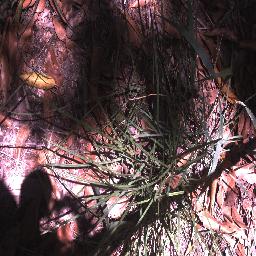
Label: negative